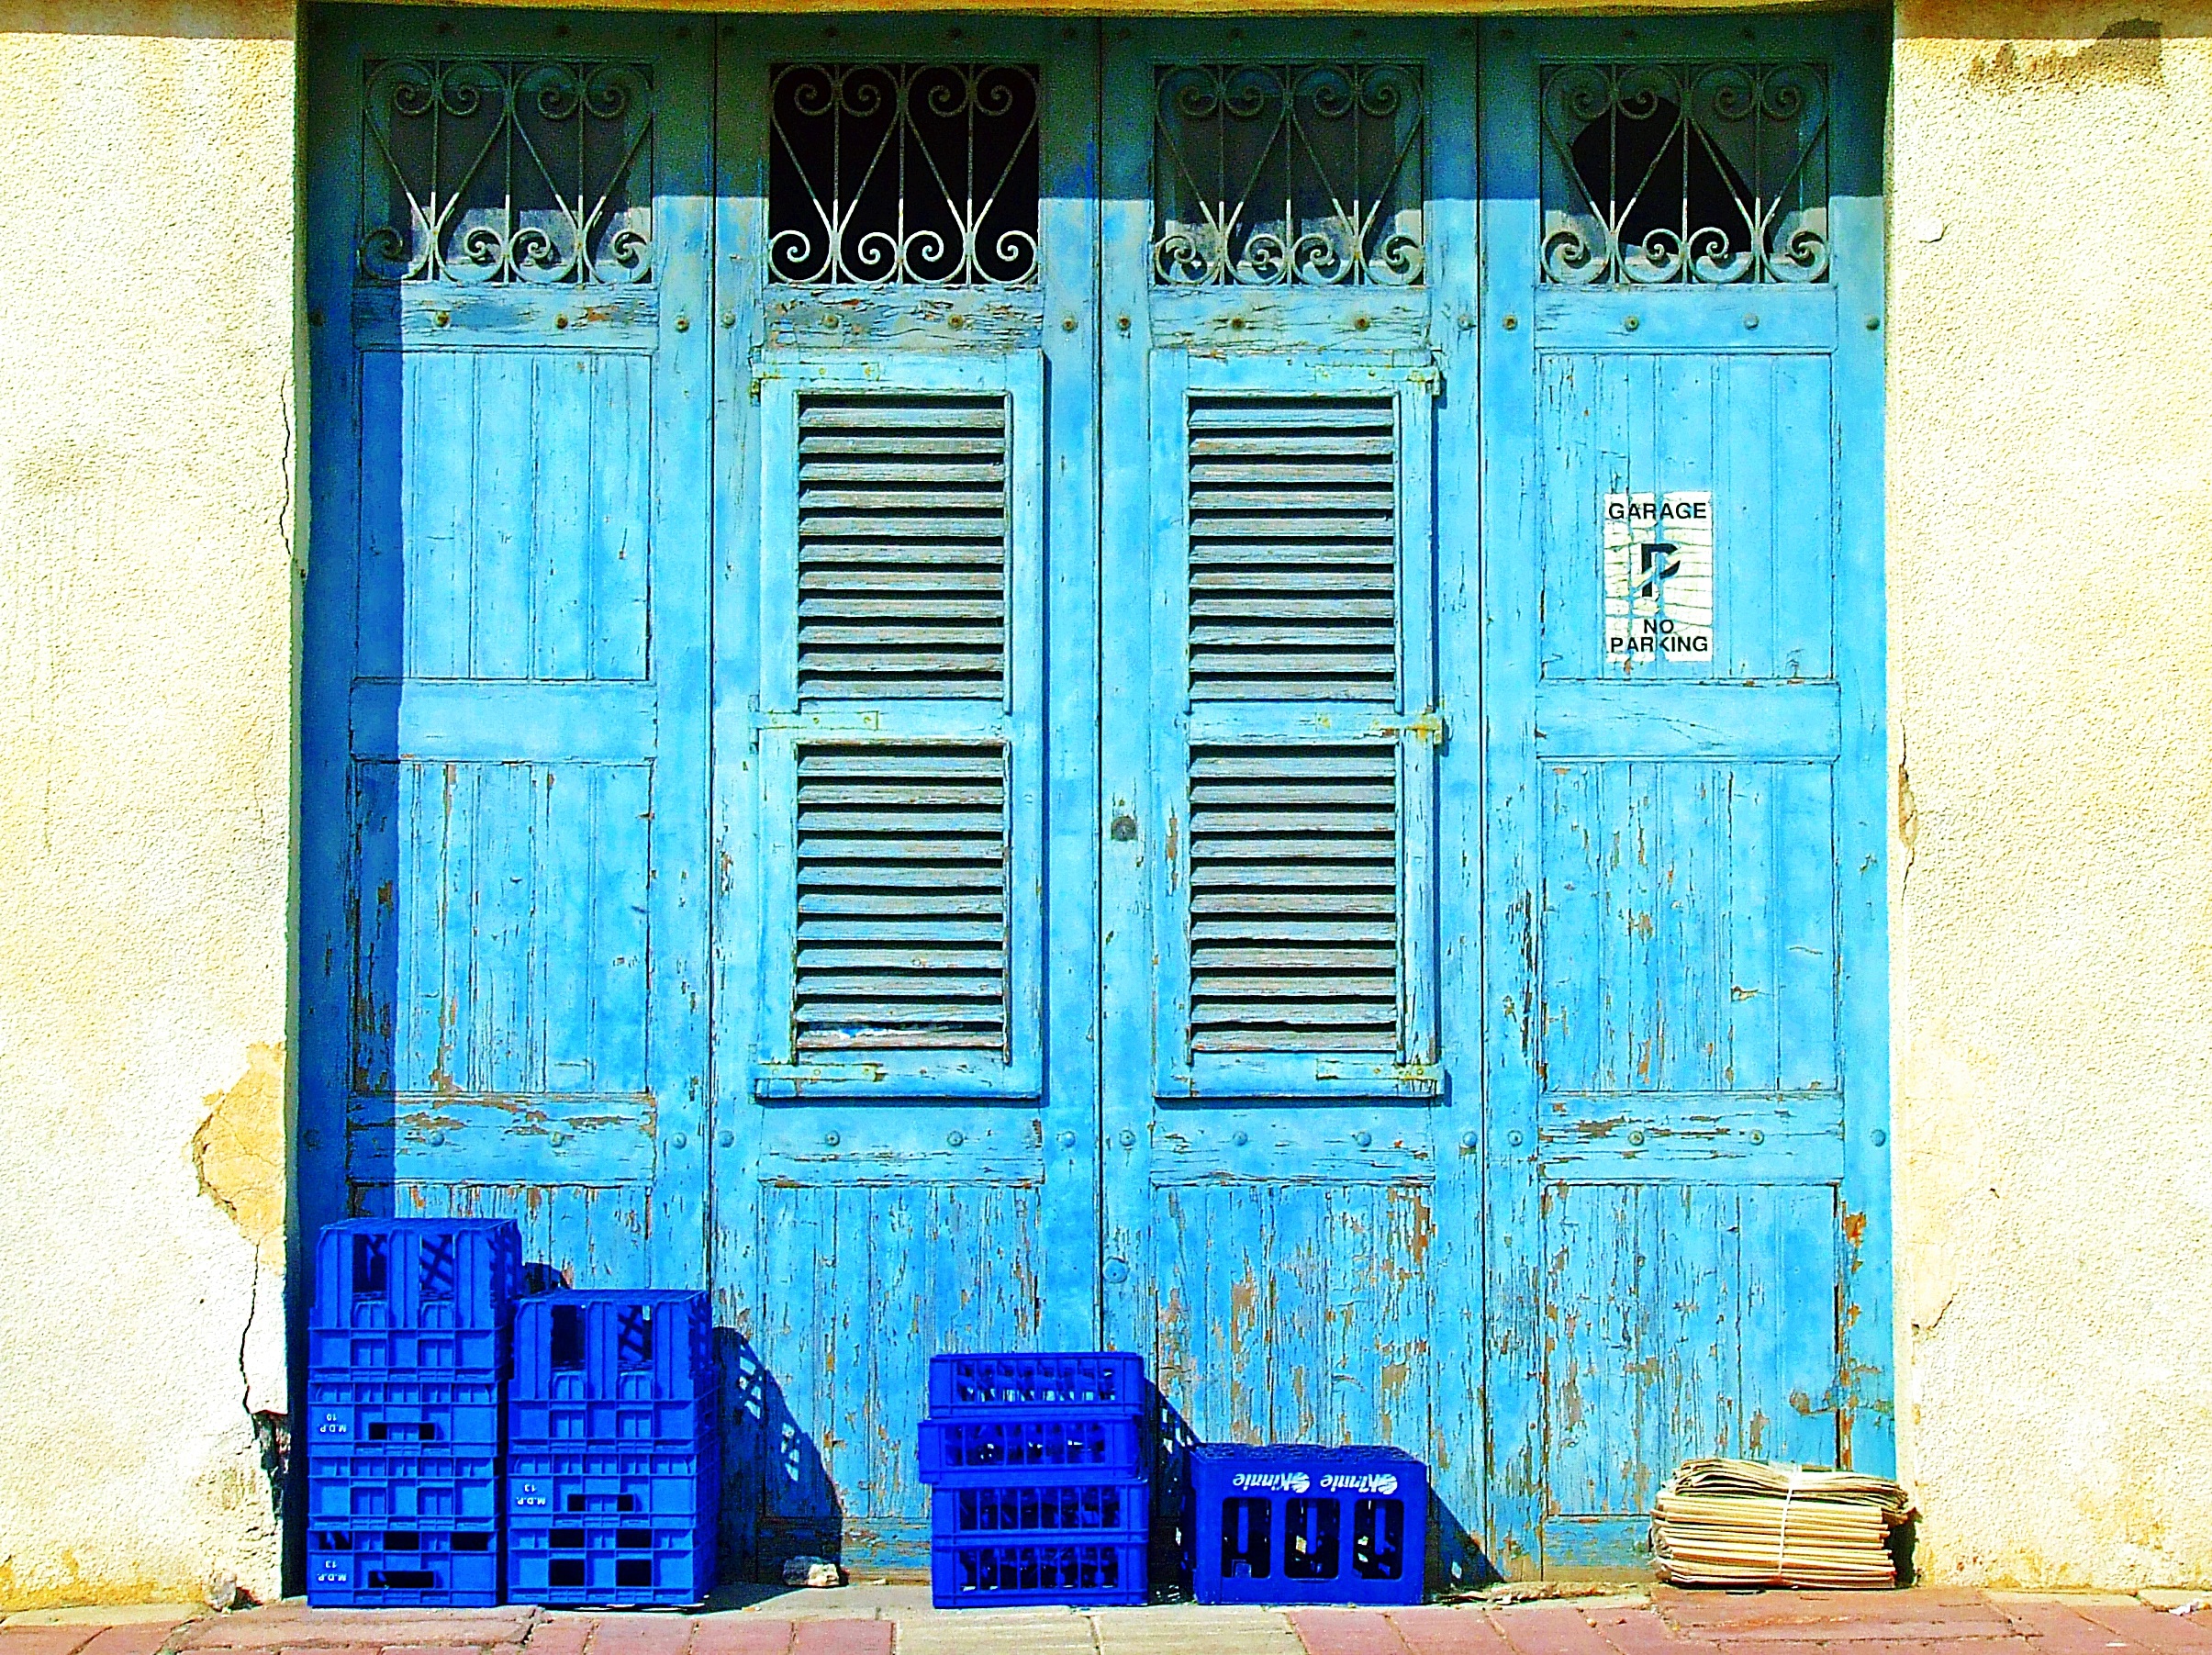
architecture, structure, board, wood, street, vintage, grain, texture, plank, window, building, old, wall, pattern, store, mediterranean, entrance, color, natural, frame, curtain, facade, garage, grunge, rough, blue, exterior, gate, door, shutter, weathered, storage, interior design, textured, art, background, hardwood, wooden, mural, front, timber, backdrop, wood background, old wood, wood texture, garage door, wooden texture, grunge texture, textured backgrounds, wood texture background, background vintage, retro background, mediterranean scene, blue shutters, window covering, window treatment, blue doors